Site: brandenburg
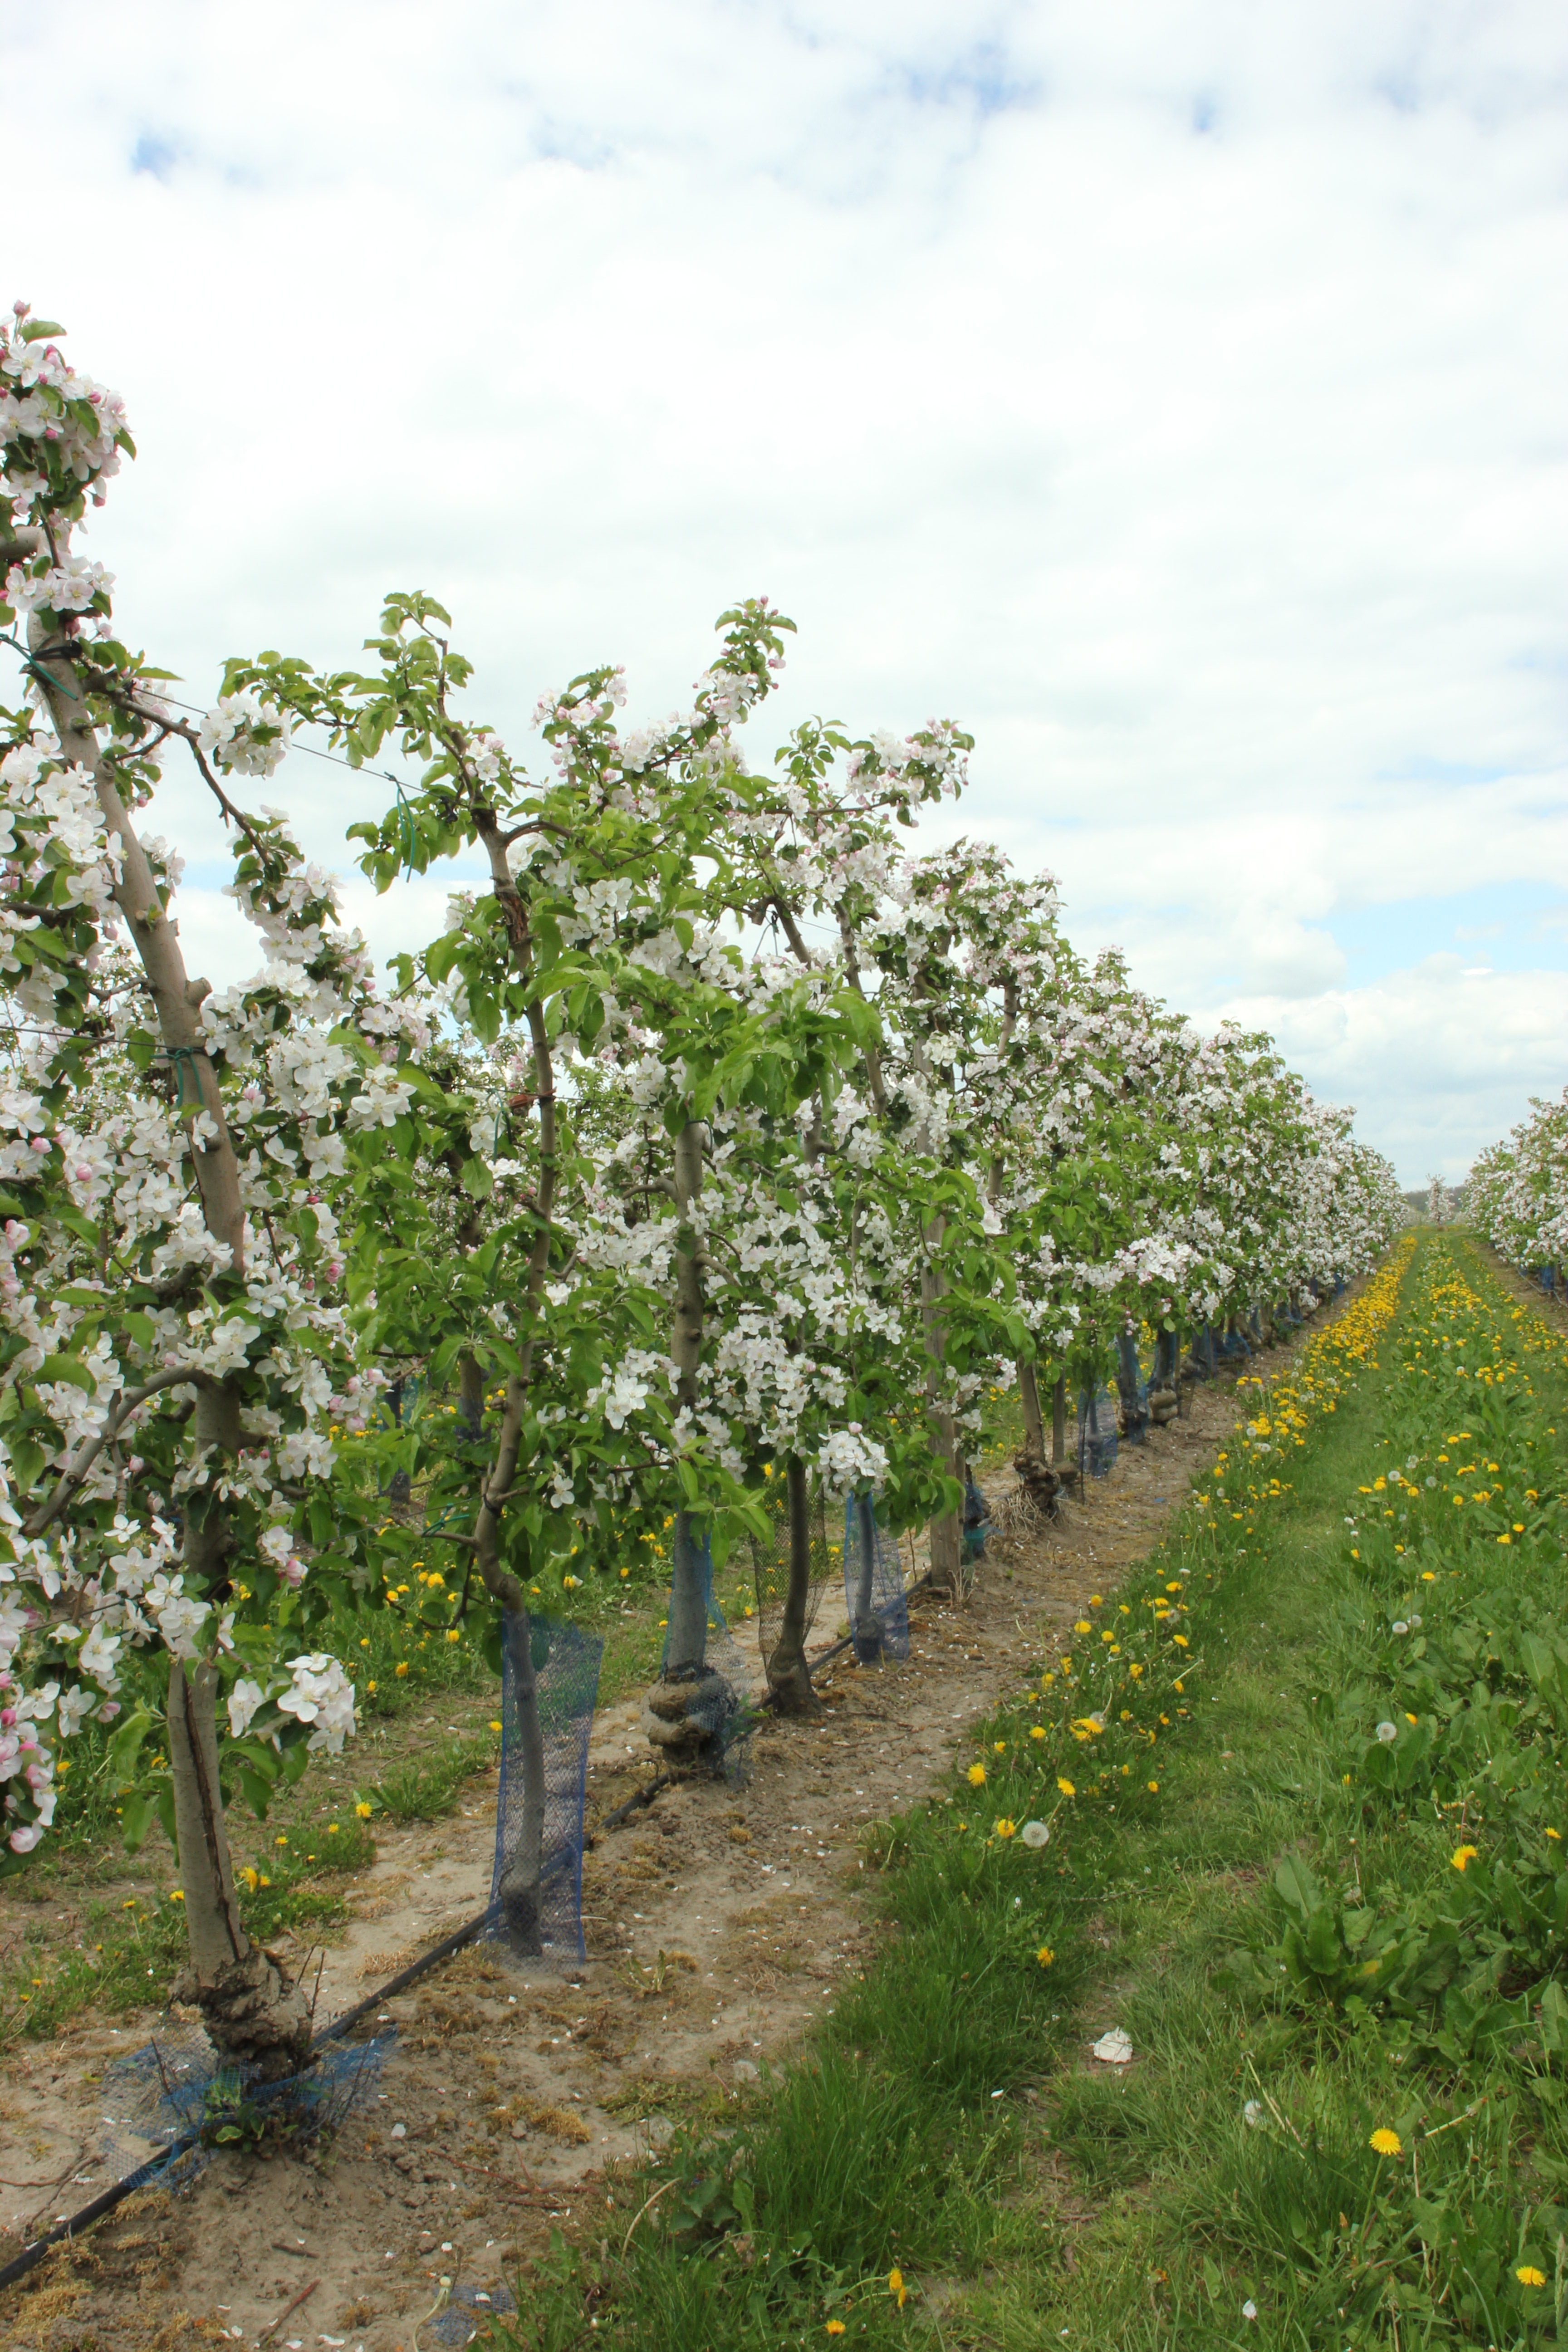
Growth stage (BBCH 65): Flowering